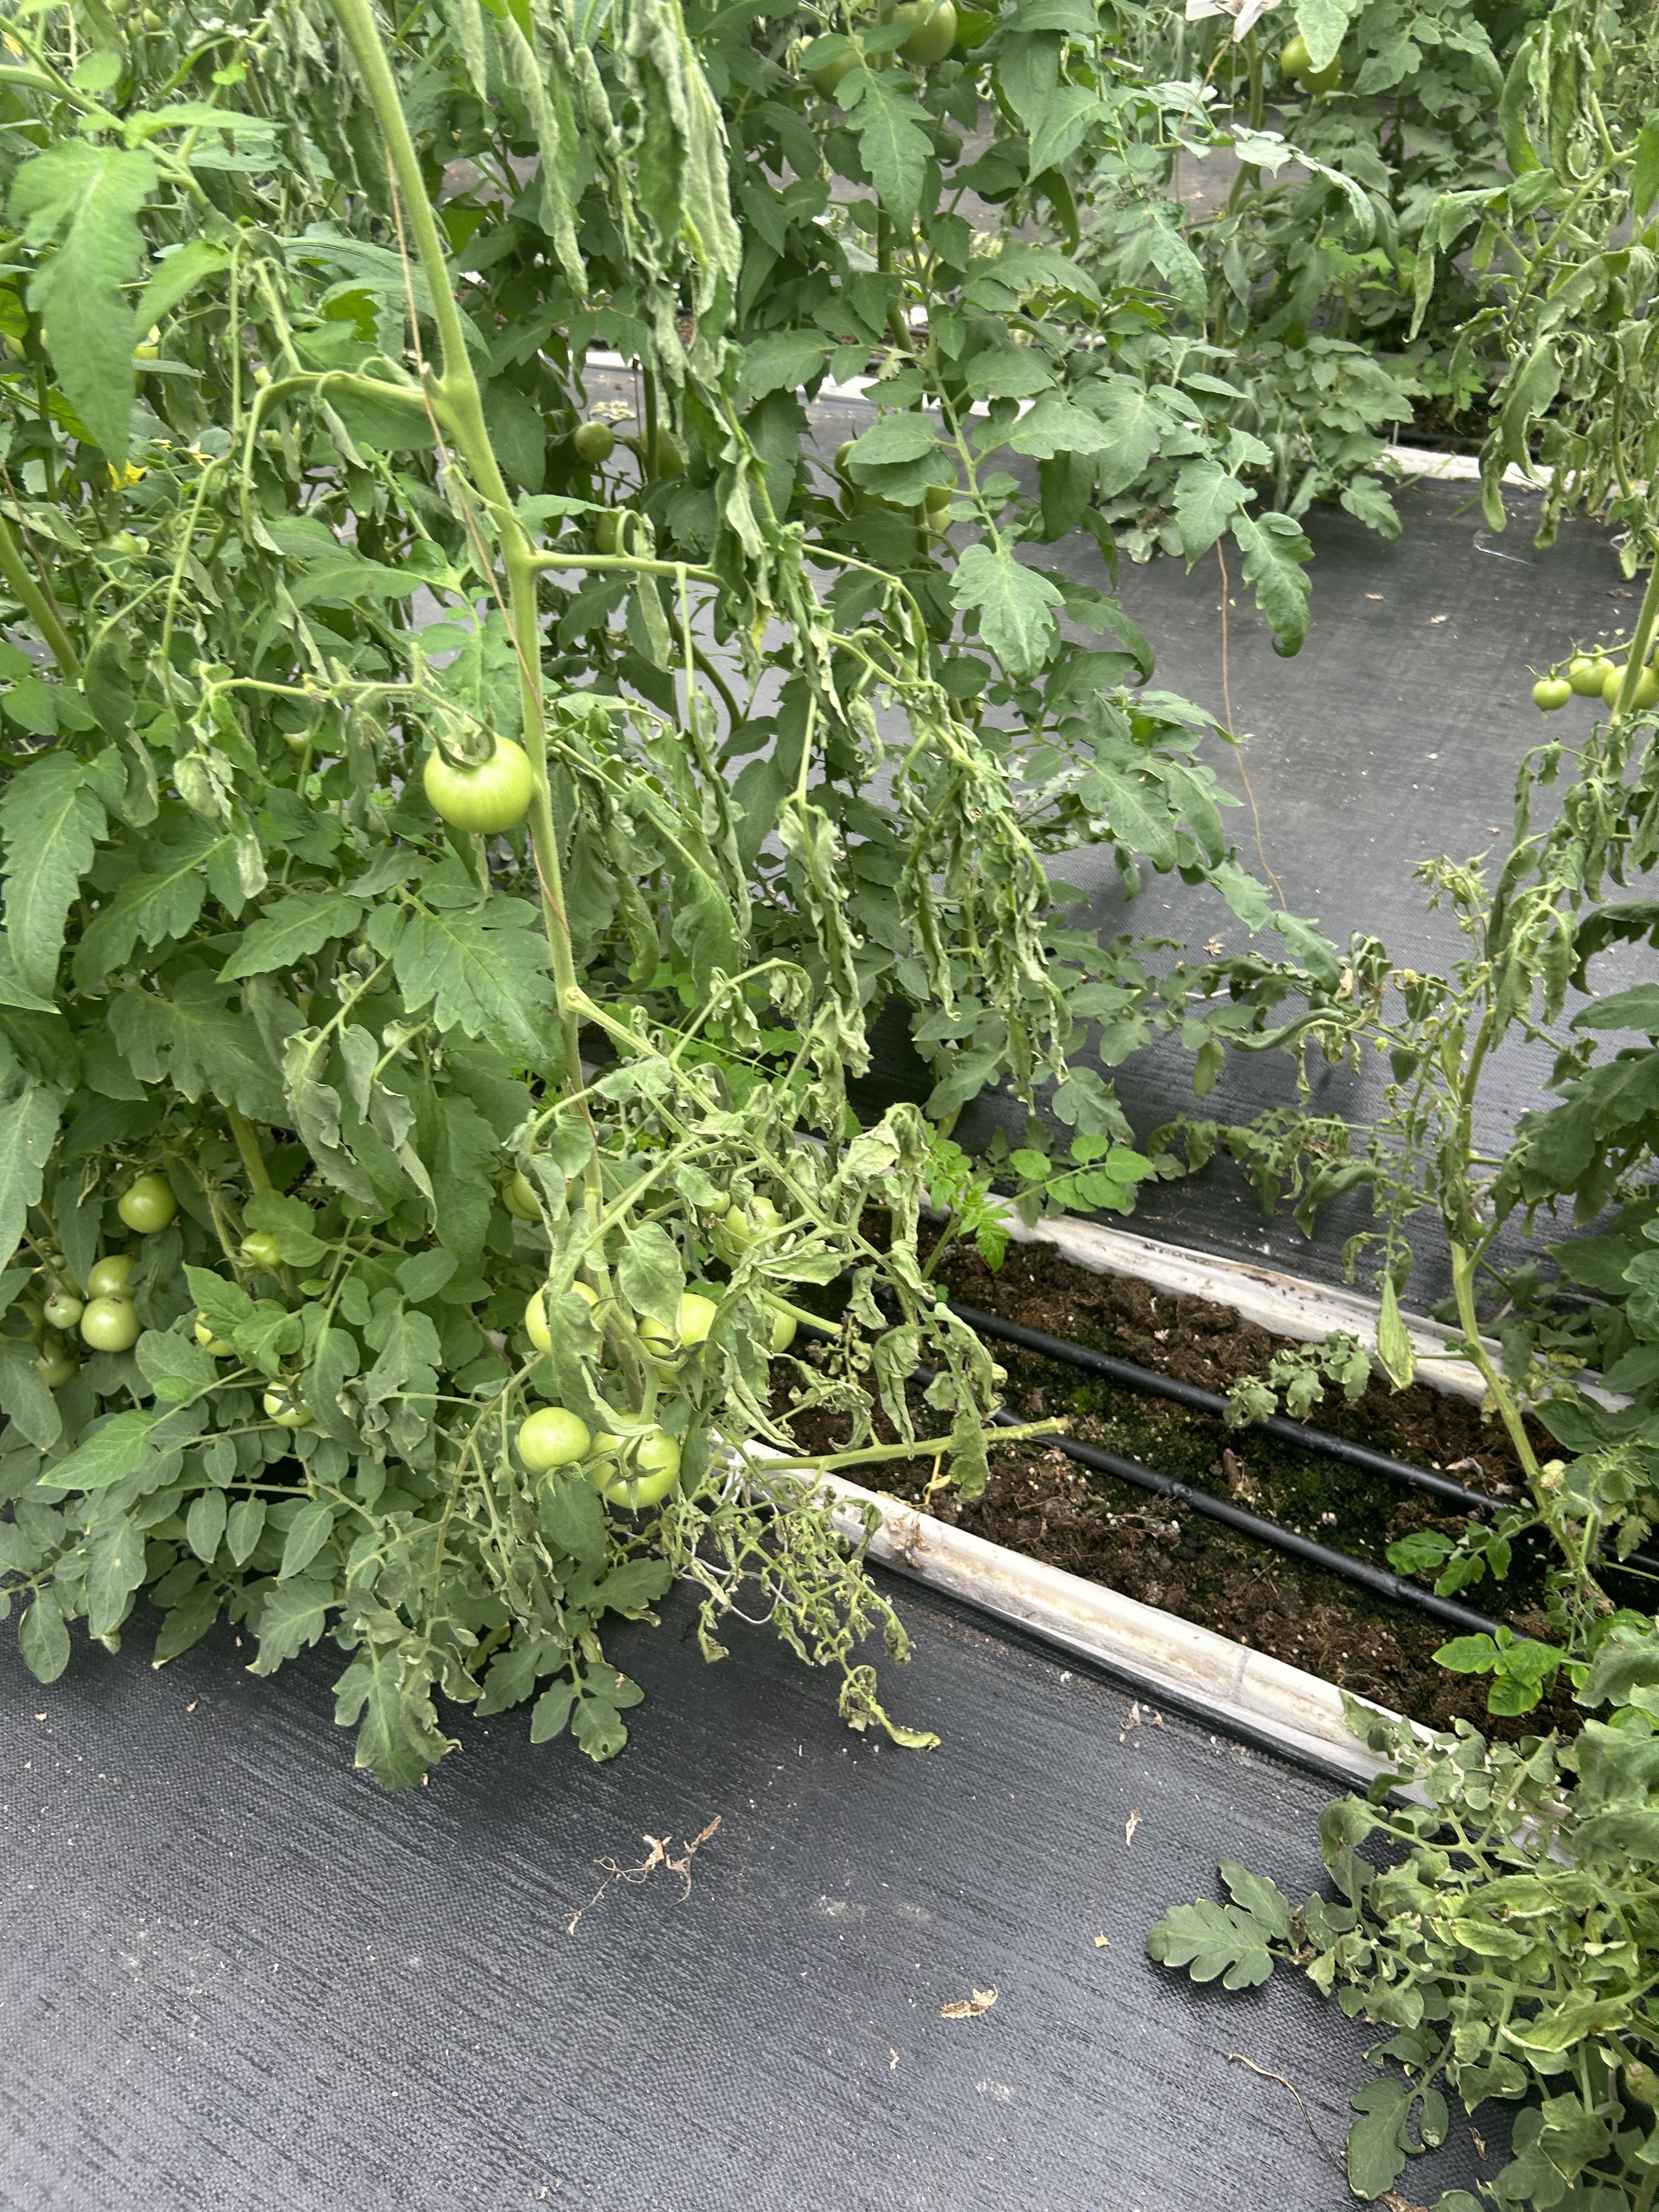
Disease: Wilt